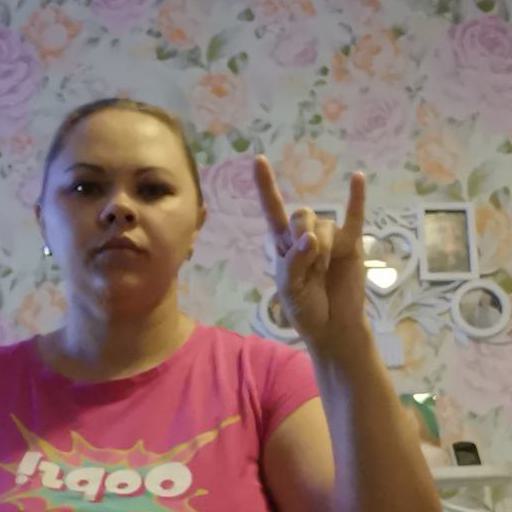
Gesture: rock